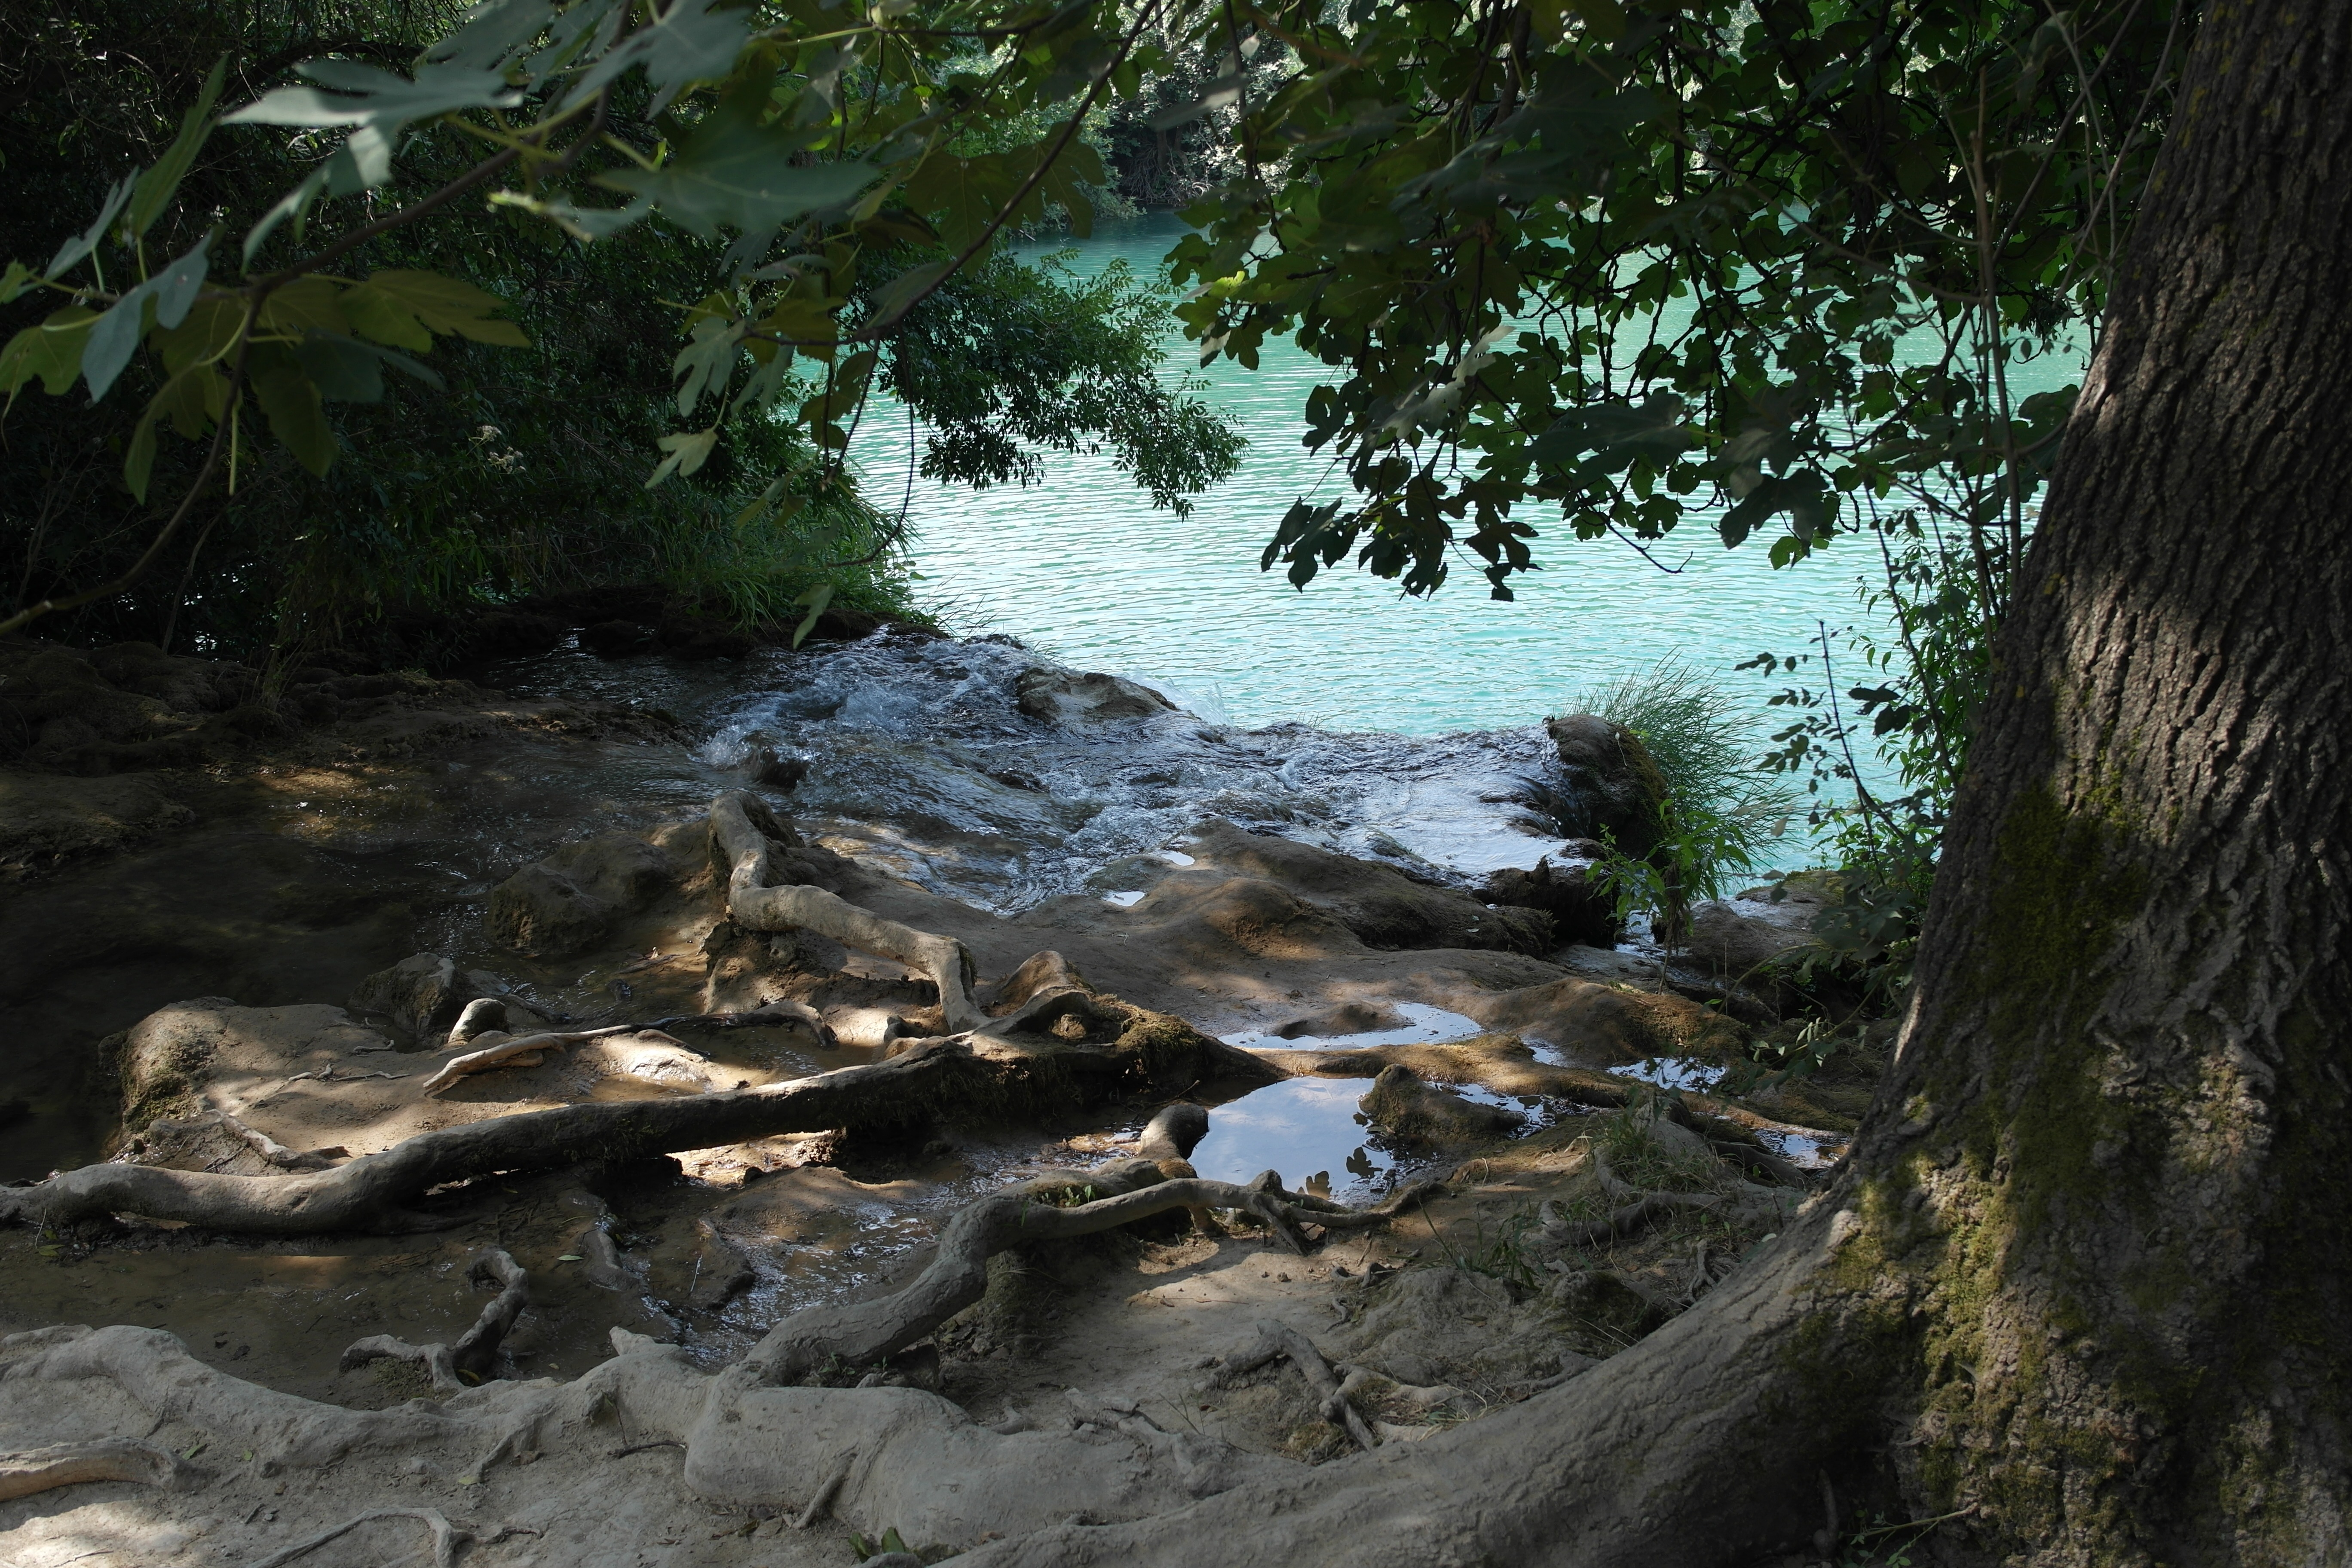
landscape, tree, water, nature, forest, rock, creek, plant, river, wildlife, stream, jungle, trip, bank, croatia, rainforest, woodland, water feature, watercourse, nature reserve, riparian zone, old growth forest, water resources